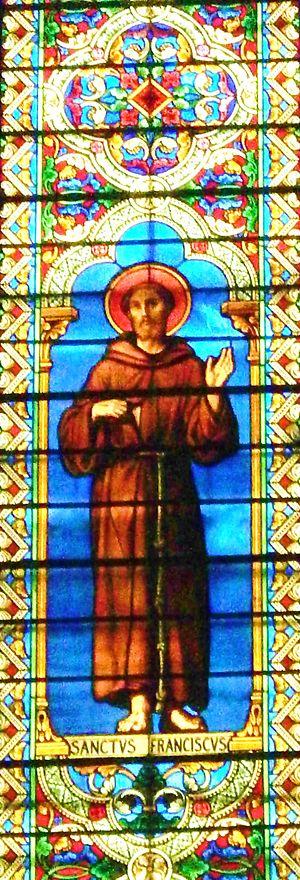
Annonay, vitrail ""Saint François d'Assise"", église Saint-François.Latina: SANCTVS FRANCISCVS"
L'église Saint-François d'Assise est érigée dans la commune d'Annonay, département de l'Ardèche en région Auvergne-Rhône-Alpes. Son architecture de style néo-gothique est l'œuvre de l'architecte Joseph Seguin. L'édifice est situé dans le centre d'Annonay, place Saint-François.